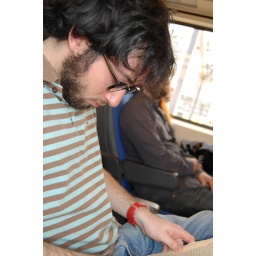
The book is Magister Ludi by Herman Hesse. The person is me.